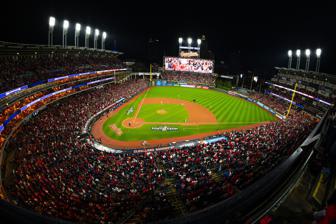
Building: Progressive Field
Country: United States of America
Year built: 1994
Baseball stadium in Cleveland, Ohio Progressive Field The Jake Progressive Field in 2024 Progressive Field Location in Cleveland Show map of Cleveland Progressive Field Location in Ohio Show map of Ohio Progressive Field Location in the United States Show map of the United States Former names Jacobs Field (1994–2007) Address 2401 Ontario Street Location Cleveland , Ohio Coordinates 41°29′45″N 81°41′7″W / 41.49583°N 81.68528°W / 41.49583; -81.68528 Public transit Tower City Owner Cuyahoga County Operator Gateway Economic Development Corporation Executive suites 115 Capacity 34,830 Record attendance 45,274 (October 4, 1997; Division Series Game 5) Field size Left field – 325 feet (99 m) Left-center – 370 feet (113 m) Center field – 400 feet (122 m) Deep center field – 410 feet (125 m) Right-center – 375 feet (114 m) Right field – 325 feet (99 m) Backstop – 60 feet (18 m) Fence height Left field – 19 feet (6 m) Center and right fields – 9 feet (3 m) Surface Kentucky Bluegrass Scoreboard Daktronics 59 feet (18 m) high by 221 feet (67 m) wide Construction Broke ground January 13, 1992 ( January 13, 1992 ) Opened April 2, 1994 ( April 2, 1994 ) Renovated October 2014–April 2016 October 2023–April 2025 Construction cost $ 175 million ($360 million in 2023 dollars ) Architect HOK Sport Whitley & Whitley Architects Triad Design Structural engineer Osborn Engineering Services engineer Polytech Engineering General contractor Huber, Hunt & Nichols Tenants Cleveland Guardians ( MLB ) 1994–present Website Official website Progressive Field is a baseball stadium in the downtown area of Cleveland, Ohio , United States. It is the ballpark of the Cleveland Guardians of Major League Baseball and, together with Rocket Mortgage FieldHouse , is part of the Gateway Sports and Entertainment Complex . It was ranked as MLB's best ballpark in a 2008 Sports Illustrated fan opinion poll. The ballpark opened as Jacobs Field in 1994 to replace Cleveland Stadium , which the Guardians, then known as the Cleveland Indians, had shared with the Cleveland Browns of the National Football League . Since 2008, the facility has been named for Progressive Corporation , which purchased naming rights for $58 million over 16 years. The previous name came from team owners Richard and David Jacobs , who had acquired naming rights when the facility opened. The ballpark is still often referred to as "The Jake" based on its original name. The ballpark and arena are funded mainly by the passage of a sin tax in 1990 and both are owned by the Gateway Economic Development Corporation of Greater Cleveland, which is an appointed board of elected officials from the city of Cleveland and Cuyahoga County. When it opened, the listed seating capacity was 42,865 people and between 1995 and 2001 the team sold out 455 consecutive regular-season games. Modifications over the years resulted in several moderate changes to the capacity, peaking at 45,569 in 2010. As of 2022, the official seating capacity is listed at 34,830 people, making it the smallest MLB stadium by total maximum capacity, though additional fans can be accommodated through standing room areas and temporary seating. Since moving to Progressive Field, the Indians/Guardians have won 12 Central Division titles, three American League pennants and have hosted playoff games in 13 different seasons. In the 1997 season , it became one of the few facilities in baseball history to host the MLB All-Star Game and games of the World Series in the same season. The stadium has hosted games of the World Series three times in 1995, 1997, and 2016. History The Cleveland Guardians, known then as the Cleveland Indians, previously played home games at Cleveland Stadium , which they shared with the Cleveland Browns of the National Football League . The Indians first played at the stadium, which seated around 78,000 people for baseball, for the 1932 and 1933 seasons, but returned to smaller League Park for most games in 1934. From 1937 to 1946, they played weekend and holiday games at Cleveland Stadium, and eventually night games and other dates where larger crowds were expected, moving to the stadium full-time in 1947. Cleveland Stadium was the largest stadium in the American League during its tenure as a baseball facility and was the largest stadium in Major League Baseball for all but a few seasons. It had been a symbol of the Indians' glory years of the 1940s and 1950s, attracting some of the largest crowds in baseball history. However, during the team's lean years from the 1960s through the early 1990s, even crowds of 40,000 people were swallowed up in the cavernous environment. As a result, the Indians began pressing for a new stadium. Progressive Field as viewed from the corner of Carnegie Avenue and Ontario Street in 2022 Plans for a new stadium first began in 1984 when Cuyahoga County voters defeated a property tax for building a 100% publicly funded domed stadium, which would have been shared by the Indians and Browns. Later that year, committee leaders met to re-evaluate these plans, and a location was later agreed upon. The eventual site of the stadium, the location of the Central Market, was acquired in December 1985. In April 1986, designs for the new stadium were agreed upon and about a year later, demolition at the site started. Cuyahoga County voters approved a 15-year sin tax on alcohol and cigarette sales in May 1990 to finance the new Gateway Sports and Entertainment Complex , which included the ballpark, an arena for the Cleveland Cavaliers of the National Basketball Association , and two parking garages. Construction started in January 1992, and by May of that year, the concrete construction had been poured. In June 1992, Mel Harder , who pitched the opening game at Cleveland Stadium in 1932, and contemporary stars Charles Nagy and Sandy Alomar Jr. , executed the ceremonial first pitch at the site of the new ballpark before construction began. The installation of seating was completed in October 1993. The ballpark, which was referred to as "Cleveland Indians Baseball Park" and "Indians Park" on blueprints, cost approximately $175 million to build, of which $91 million was provided by Indians owner Richard Jacobs. The remaining $84 million was raised by the sin tax. An open house was held April 1, 1994, and the following day, an exhibition game was held against the Pittsburgh Pirates . The first official game was held April 4. U.S. President Bill Clinton threw out the ceremonial first pitch, and the Indians defeated the Seattle Mariners 4–3 in 11 innings in front of a crowd of 41,459 people. The ballpark was the first new major sporting facility to open in Cleveland since Cleveland Arena opened in 1937. During that inaugural and strike-shortened 1994 season , the Indians finished 35–16 at home, which included an 18-game home winning streak. The ballpark hosted playoff games for the first time in 1995 as the Indians ended a 41-year playoff drought. The first playoff game was on October 3, a 5–4 win in 11 innings over the Boston Red Sox in Game 1 of the American League Division Series . Jacobs Field also played host to Games 3, 4, and 5 of the American League Championship Series against the Seattle Mariners and Games 3, 4, and 5 of the 1995 World Series against the Atlanta Braves . Two years later, Jacobs Field hosted its first All-Star Game and the first All Star Game in Cleveland since 1981. Later that year, the Indians hosted Games 3, 4, and 5 of the 1997 World Series against the Florida Marlins . It was the tenth time in Major League history the All-Star Game and games of the World Series were played in the same facility in the same season, and the first time since 1977. The longest home run in ballpark history was hit by Jim Thome on July 3, 1999, measured at 511 feet (156 m) to center field. During the eighth inning of Game 2 of the 2007 American League Division Series against the New York Yankees on October 5, a swarm of insects believed to be midges from Lake Erie , enveloped the playing field, severely distracting Yankees relief pitcher Joba Chamberlain , which caused him to walk outfielder Grady Sizemore , who later scored the tying run on a wild pitch. The incident became known as the " Bug Game "; however, this was not the first time the insects plagued Jacobs Field. The corkscrew shaped wind turbine at Progressive Field was located in right field during the 2012 season In 2007, the Indians became the first American League team to install solar panels on their stadium. They also spent $1.1 million to convert a picnic area behind the center field fence into "Heritage Park", which features 27 plaques honoring the Cleveland Indians Hall of Fame and 38 bricks, representing the team's most memorable moments. There is also a memorial plaque commemorating Ray Chapman which was originally installed at League Park . This area is shielded by plantings so it does not interfere with the batter's eye . The Indians installed a corkscrew-shaped wind turbine from Cleveland State University above the southeast corner of the ballpark in late March 2012, the first major league team to do so. The corkscrew–shaped wind turbine was successful in generating more electricity than individual turbines and was originally scheduled to be tested for two years, but had to be removed in late March 2013 because of cracks that had developed in the off-season. 2014–15 renovations The team announced the first phase of renovation plans for the ballpark, by then known as Progressive Field, in late 2014, which were completed prior to the start of the 2015 season . The area on either side of the right field gate, previously known as "Gate C", was reconfigured, with a pedestrian bridge and concession buildings removed to open the views of the surrounding neighborhood. The statue of Jim Thome was moved to the area, while the statue of Bob Feller was moved to a new location in the area, and a new statue of Larry Doby was added. A two-story bar named "The Corner" was built, providing better views of the field as the Batter's Eye Bar was often overcrowded. The bullpens, which had previously been separate, were relocated to the right center field area, allowing fans closer views of players warming up. To allow more light in the right field concourse, the mezzanine deck was reduced by several rows to open the area. The Kid's Clubhouse was made two stories, and adults are now able to view the game from the clubhouse. Seating in the upper deck behind right field and down the first base line was removed and replaced with terraces, available for use by large groups. Additional changes included installation of new concession areas and options, many of which are from Cleveland-area eateries. Prior to the start of the 2016 season , the next phase of renovations was completed, which included the addition of a new club area behind home plate for season ticket holders, the installation of a new scoreboard system and additional scoreboards, new standing room areas in the left field area, and additional concession areas, again using local-based eateries. The ballpark became the 11th MLB facility to have LED field lights installed, which was done prior to the start of the 2017 season. Wi-Fi was also installed throughout the ballpark prior to the start of the 2017 season. As a result of these renovations, Progressive Field was awarded the 2019 Major League Baseball All-Star Game , marking the second time the All-Star game was played at this venue. 2023–2025 renovations Pictured in 2023 In 2022, an agreement was made to renovate the stadium for $200 million, with most of the cost falling on taxpayers. Renovations began after the 2023 Major League Baseball season , and are expected to take until after the 2025 season to complete. Attendance records Progressive Field set a new MLB record between June 12, 1995 and April 4, 2001, in selling out 455 straight games. Demand for tickets was so great that all 81 home games were sold out before opening day in five separate seasons. The Indians retired the number 455 in honor of the sellout record. The Boston Red Sox later surpassed this record when Fenway Park recorded 456 straight sellouts on September 9, 2008. The record for the largest attendance at Progressive Field was set in Game 3 of the 1997 ALDS when 45,274 people attended the game. On Saturday, April 2, 2011, the Indians' lowest attendance record was broken with a very small crowd of 9,853, and again the following day with an even smaller attendance figure of 8,726. Naming rights View from Right Field upper deck Naming rights were acquired in 1994 by team owner Richard Jacobs , who paid for rights until the end of 2006. The Jacobs Field name gave rise to the nickname "The Jake" for the ballpark. The Indians announced on January 11, 2008, that naming rights to the park had been purchased by Progressive Corporation , a major insurance company headquartered in the nearby suburb of Mayfield , for $58 million over 16 years through 2024. Removal of the iconic Jacobs Field sign on the front of the building began the morning of January 18, and the replacement sign was installed on March 25. Progressive agreed to pay $ 57.6 million for the naming rights for 16 years. Naming rights for Progressive were extended on April 3, 2024 for an additional 12 years until at least 2036, with an option to extend by 5 years to 2041 if the current lease on the ballpark was extended. Operations The Guardians extended their lease agreement with the Gateway Economic Development Corporation in August 2008 from 2013 to 2023. The agreement gives the team four five-year renewal options after 2023. As part of the renovations announced in early 2022, the Guardians signed a new lease agreement extending their tenancy to 2036 with an optional 10-year extension. As of 2023, the ballpark's annual repairs, funded by taxpayers, have been more than $18 million per year. Design Pregame festivities at game one of the 2007 American League Division Series The ballpark was designed by Populous , which was then a division of Hellmuth, Obata and Kassabaum (HOK) known as HOK Sport. HOK designed it as the second retro-style and first retro-modern ballpark , with asymmetrical fences of varying heights, a smaller upper deck, and stepped tiers. It is similar to HOK's Oriole Park at Camden Yards in Baltimore, which opened two years earlier and was the first retro-style ballpark. The ballpark was sited to give a favorable view of Cleveland's downtown skyline. The structural engineering was done by a Cleveland company, Osborn Engineering , which helped design League Park , Cleveland Municipal Stadium , "Old" Yankee Stadium and Fenway Park . It was designed to blend in with the city of Cleveland with its exposed steel design and the vertical light towers  that match the smoke stacks of Cleveland's industrial zone. Features A view from the lower deck in 2011, with Rocket Mortgage FieldHouse and the Terminal Tower in the background. The Terrace Club is behind the windows to the left of the foul pole. The ballpark has numerous unique structural features. The field is situated on 12-acre (4.9 ha) of Kentucky Bluegrass . It is illuminated by 19 white vertical light towers; three behind the scoreboard, six behind first base, six behind third base and four in right field, which stand 200 feet (61 m) above street level and 218 feet (66 m) above the playing field and are said to resemble oversized toothbrushes. The distinctive light towers were incorporated into a version of the original Jacobs Field logo and the 1997 MLB All-Star Game logo. The park features distinctive dimensions; left and right field are both 325 feet (99 m) from homeplate, but left field has a 19-foot (6 m) high wall, known as the "Little Green Monster ". The center and right field walls are 9 feet (3 m) high. The park features traditional hunter green seats angled at 8-12° on three tiers around the park except for center field which has one short row of seating in front of the bullpens, and left field which uses bleachers. The bullpens, reconfigured between the 2014 and 2015 seasons, are raised above the playing field, which allows fans to see pitchers warming up. Both bullpens are located adjacent to section 103 behind right-center field, with the Guardians' bullpen closer to the field. The Guardians' dugout is along the third base line and the visitors' dugout is located along the first base line. When the ballpark was built, it contained 121 luxury boxes . A remodel and renovation between the 2014 and 2015 seasons removed six of them for a new total of 115, the second most in Major League Baseball. Seating capacity Years Capacity 1994–1996 42,865 1997–2003 43,368 2004 43,389 2005 43,405 2006–2007 43,415 2008 43,545 2009 45,199 2010 45,569 2011 43,441 2012 43,429 2013 42,241 2014 42,487 2015 36,856 2016 35,225 2017-2019 35,051 2021–present 34,830 Amenities Pabst Blue Ribbon concession stand at Progressive Field. The ballpark features several eateries from which spectators can watch the game. A glass-enclosed multilevel restaurant named the "Terrace Club" is located along the left field foul line on the suite level. Spectators need a valid game ticket and a pass to enter into the Terrace Club. On non-game days it is used for private and corporate events, such as business meetings, parties and weddings. A new children's play area named "Kids Clubhouse", located on the mezzanine level, opened in May 2012. It includes arts and crafts areas, a climbing wall, a mini field where children can practice sliding and fielding, a batting cage, as well as large windows where adults can watch the game from the Kids Clubhouse. Other events Hockey On January 15, 2012, the park hosted its first ice hockey game, a match between the Ohio State Buckeyes and the Michigan Wolverines , the first outdoor college hockey game in Ohio. Concerts Progressive Field is occasionally used as a concert venue. It was first used for a concert on August 12, 1995 during its second season of use, when Jimmy Buffett played at the ballpark as part of his Domino College Tour. The panels set on the outfield grass to hold the stage, however, caused visible damage to the playing surface, leading Indians owner Richard Jacobs to ban concerts at the facility. Concerts returned to the ballpark in 2011 when the Indians hosted the Indians Music Festival, which featured Brad Paisley and Blake Shelton . Three years later, in 2014, Jason Aldean played at Progressive Field as part of his Burn It Down Tour , a performance that drew 40,516 fans and included Florida Georgia Line , Miranda Lambert , and Tyler Farr . In 2017, the ballpark hosted two concerts on consecutive nights, with Billy Joel performing on July 14 as part of Billy Joel in Concert , followed the next night by Luke Bryan and his Huntin', Fishin' and Lovin' Every Day Tour . On July 30, 2022, Elton John performed before a sold-out crowd at Progressive Field as part of his Farewell Yellow Brick Road tour. "Snow Days" An event called "Snow Days" debuted at Progressive Field in November 2010. The first day, called "Snopening Day", was held on November 26 and the event continued until January 2, 2011. An ice skating track called the "Frozen Mile" was installed around the warning track, the "Batterhorn" was a snow tubing hill on the bleachers and other events were staged around the field and home run porch. "Snow Days" returned on November 25, 2011, and closed on January 16, 2012. The Batterhorn was moved to the Toyota Home Run porch and the Frozen Mile was rerouted. The park also added the "Frozen Diamond", an ice rink covering the infield. The second "season" of Snow Days would be the last, due to low attendance that was at least partially attributed to Cleveland's warmest winter on record, with temperatures of 60 °F (16 °C) on "Snopening Day". Awards and honors 2008 – named Best MLB Stadium by Sports Illustrated Ballpark firsts All firsts were by the then-Cleveland Indians unless otherwise stated Statistic Person(s) Date First game vs. Seattle Mariners April 4, 1994 First ceremonial first pitch President Bill Clinton to Sandy Alomar Jr. April 4, 1994 First batter Rich Amaral (Seattle Mariners) April 4, 1994 First hit Eric Anthony (Seattle Mariners), home run April 4, 1994 First Indians hit Sandy Alomar Jr. April 4, 1994 First double Manny Ramirez April 4, 1994 First home run Eric Anthony (Seattle Mariners) April 4, 1994 First Indians run Candy Maldonado , scored on a Manny Ramírez two-run double April 4, 1994 First winning pitcher Eric Plunk April 4, 1994 First night game vs. Seattle Mariners April 7, 1994 First triple Ken Griffey Jr. (Seattle Mariners) April 7, 1994 First Indians home run Eddie Murray April 7, 1994 First stolen base Omar Vizquel April 7, 1994 First save Hipólito Pichardo ( Kansas City Royals ) April 15, 1994 First grand slam Paul Sorrento May 9, 1995 First inside-the-park home run David Bell April 15, 1998 First triple play Casey Blake - Asdrúbal Cabrera - Víctor Martínez (5-4-3) August 27, 2007 First unassisted triple play Asdrúbal Cabrera May 12, 2008 First no-hitter Ervin Santana ( Los Angeles Angels ) July 27, 2011 See also List of U.S. stadiums by capacity Lists of stadiums References